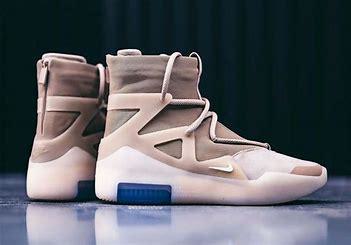
Brand: Nike
Model: Fear of God